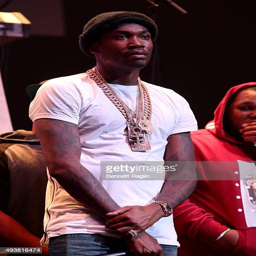
hip hop artist performs onstage during 1051 's powerhouse 2015